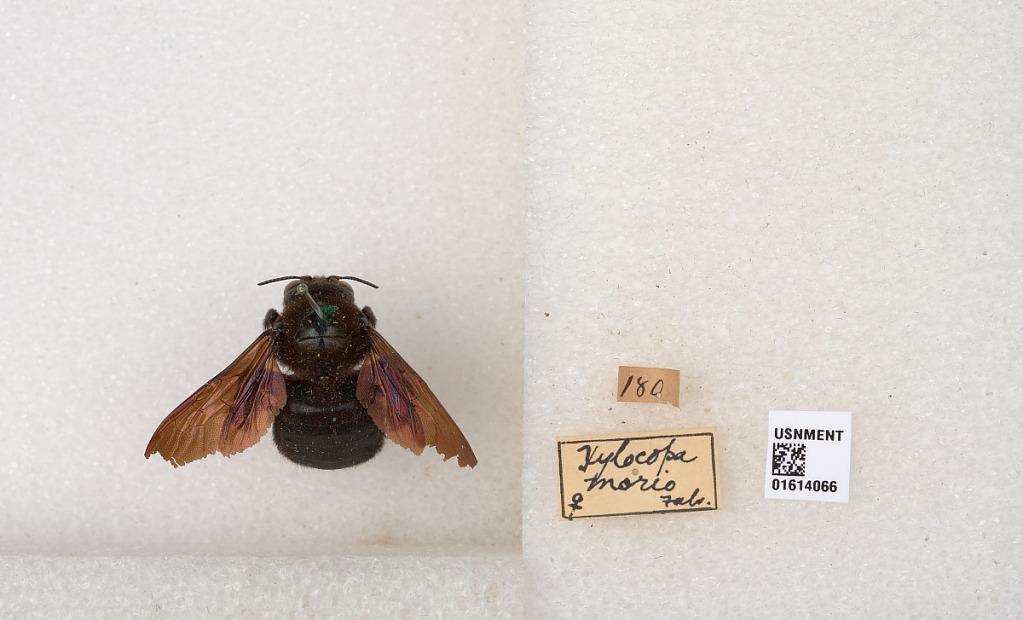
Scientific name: Xylocopa (Neoxylocopa) mordax Smith